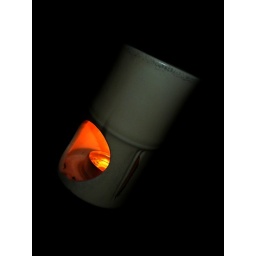
Dinner table candle piece in all its glory.